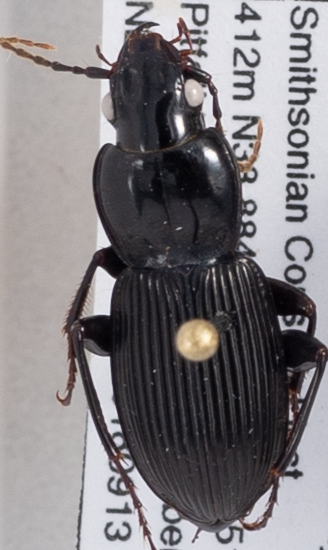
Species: Pterostichus coracinus
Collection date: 2018-09-13
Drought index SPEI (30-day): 1.416
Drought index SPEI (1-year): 1.45
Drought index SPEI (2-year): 1.69